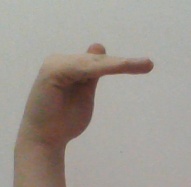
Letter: khaa